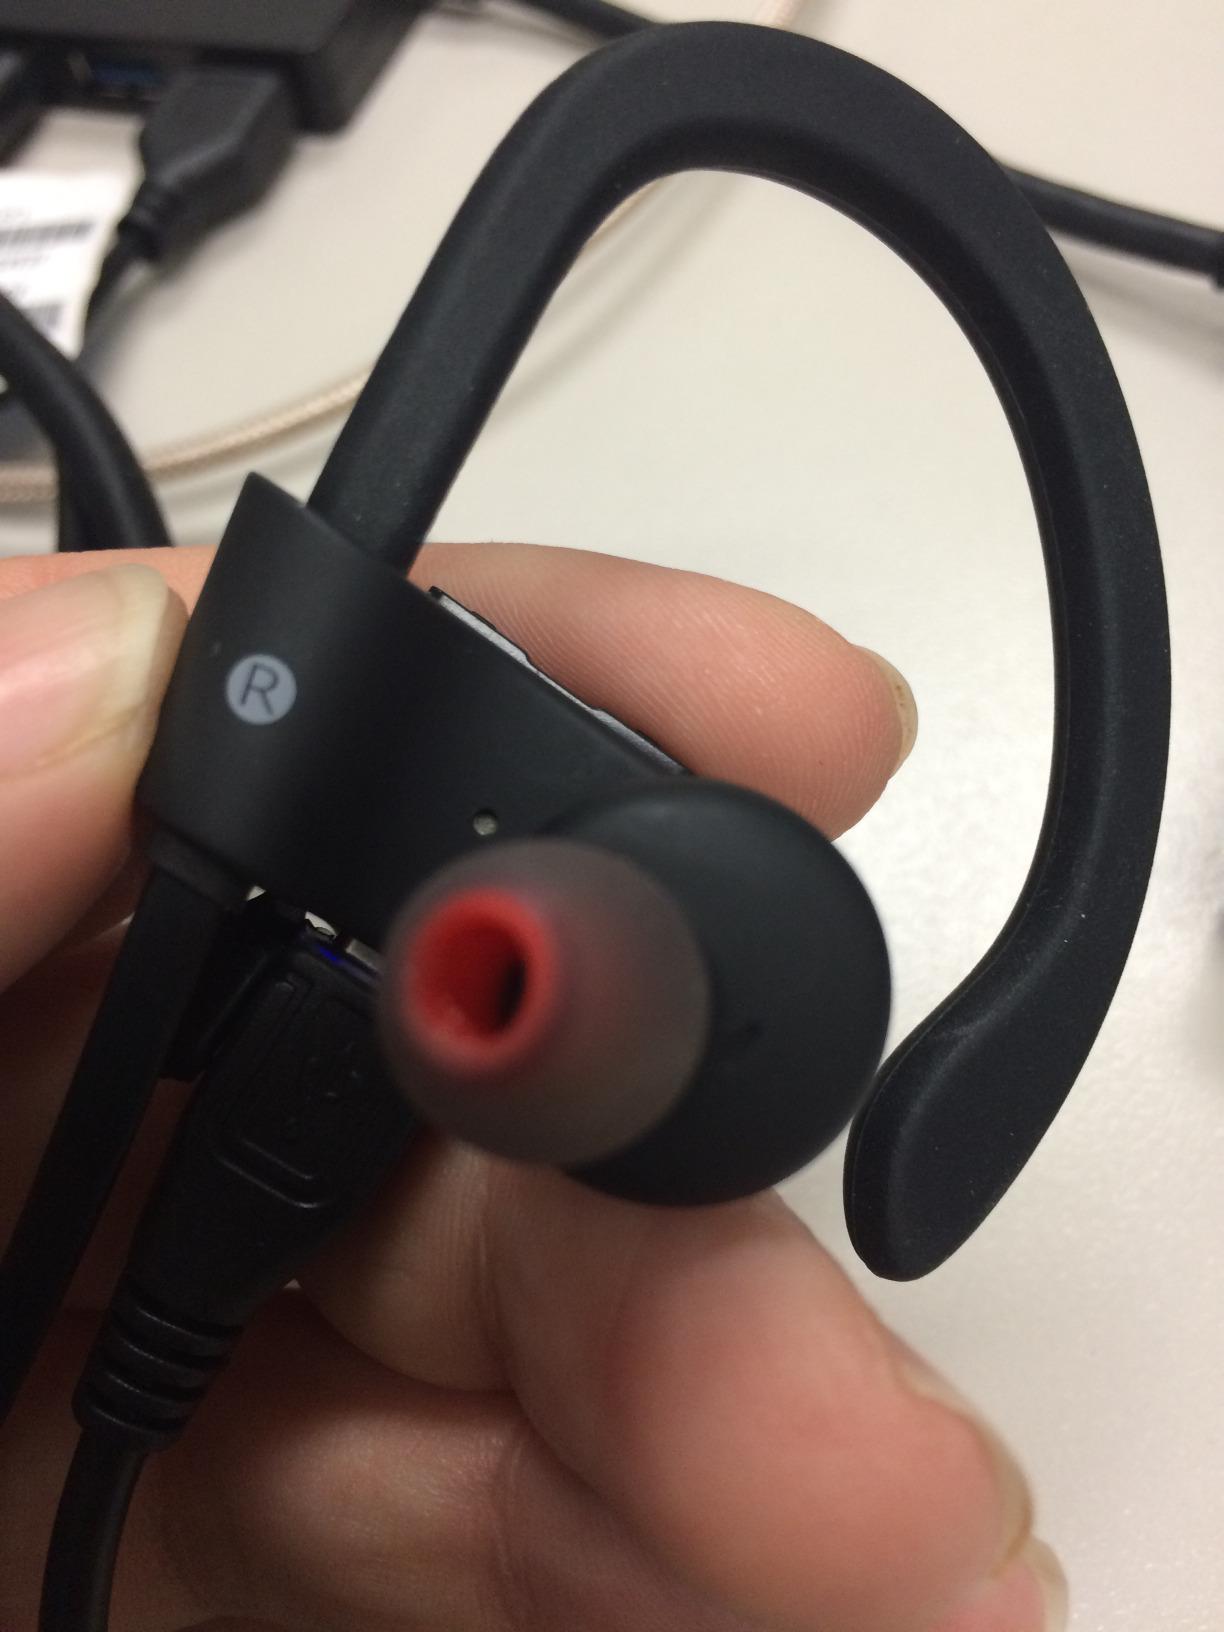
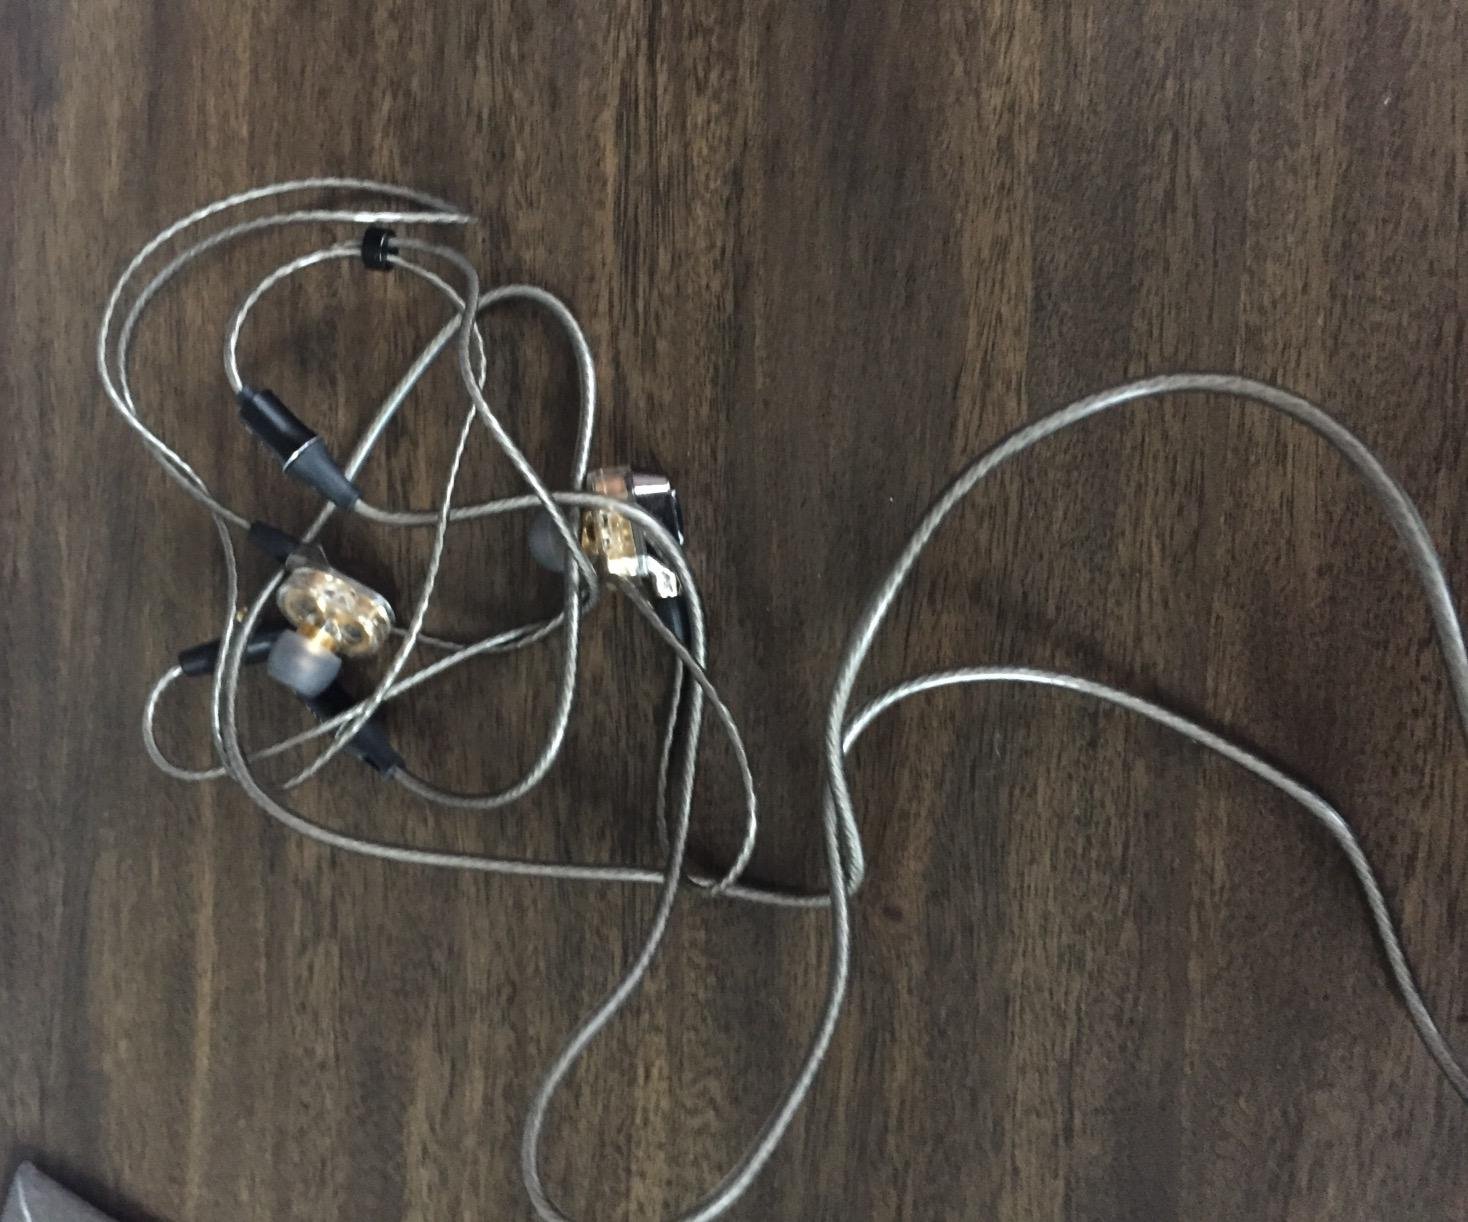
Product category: headphones
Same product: no